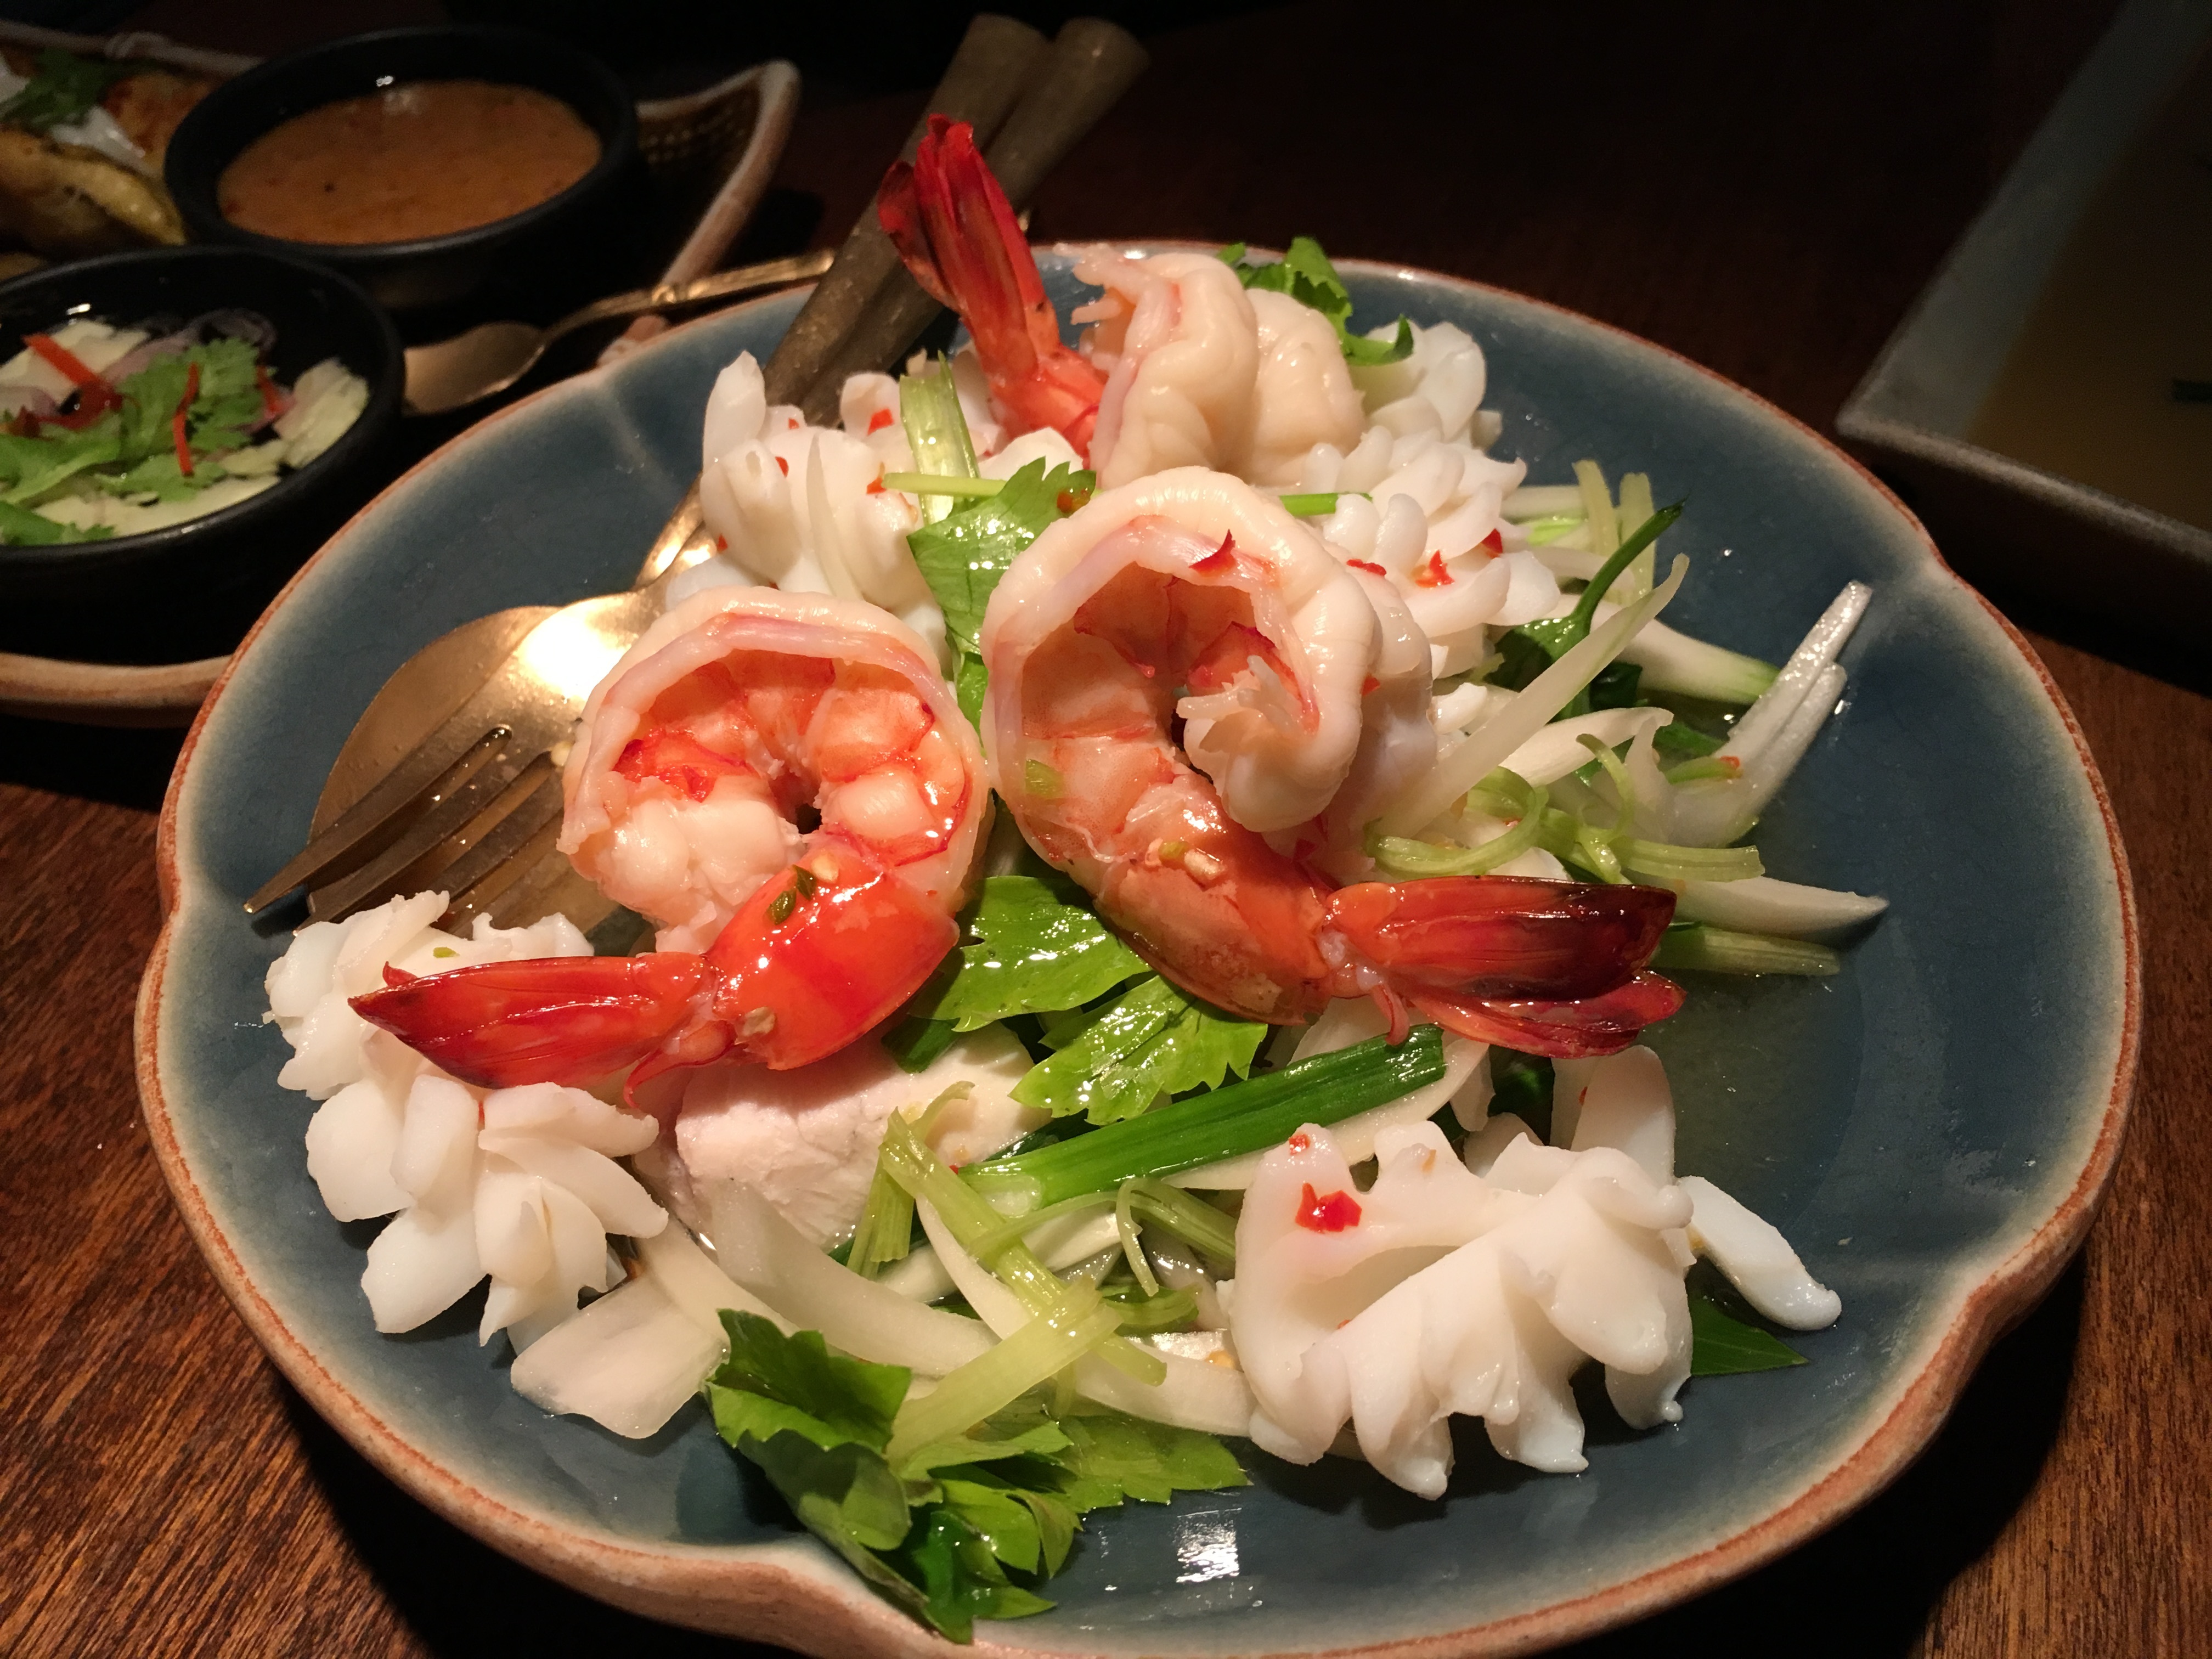
dish, food, seafood, fish, healthy, eat, cuisine, delicious, shrimp, asian food, bangkok, enjoy, hors d oeuvre, chinese food, eat thai, ceviche